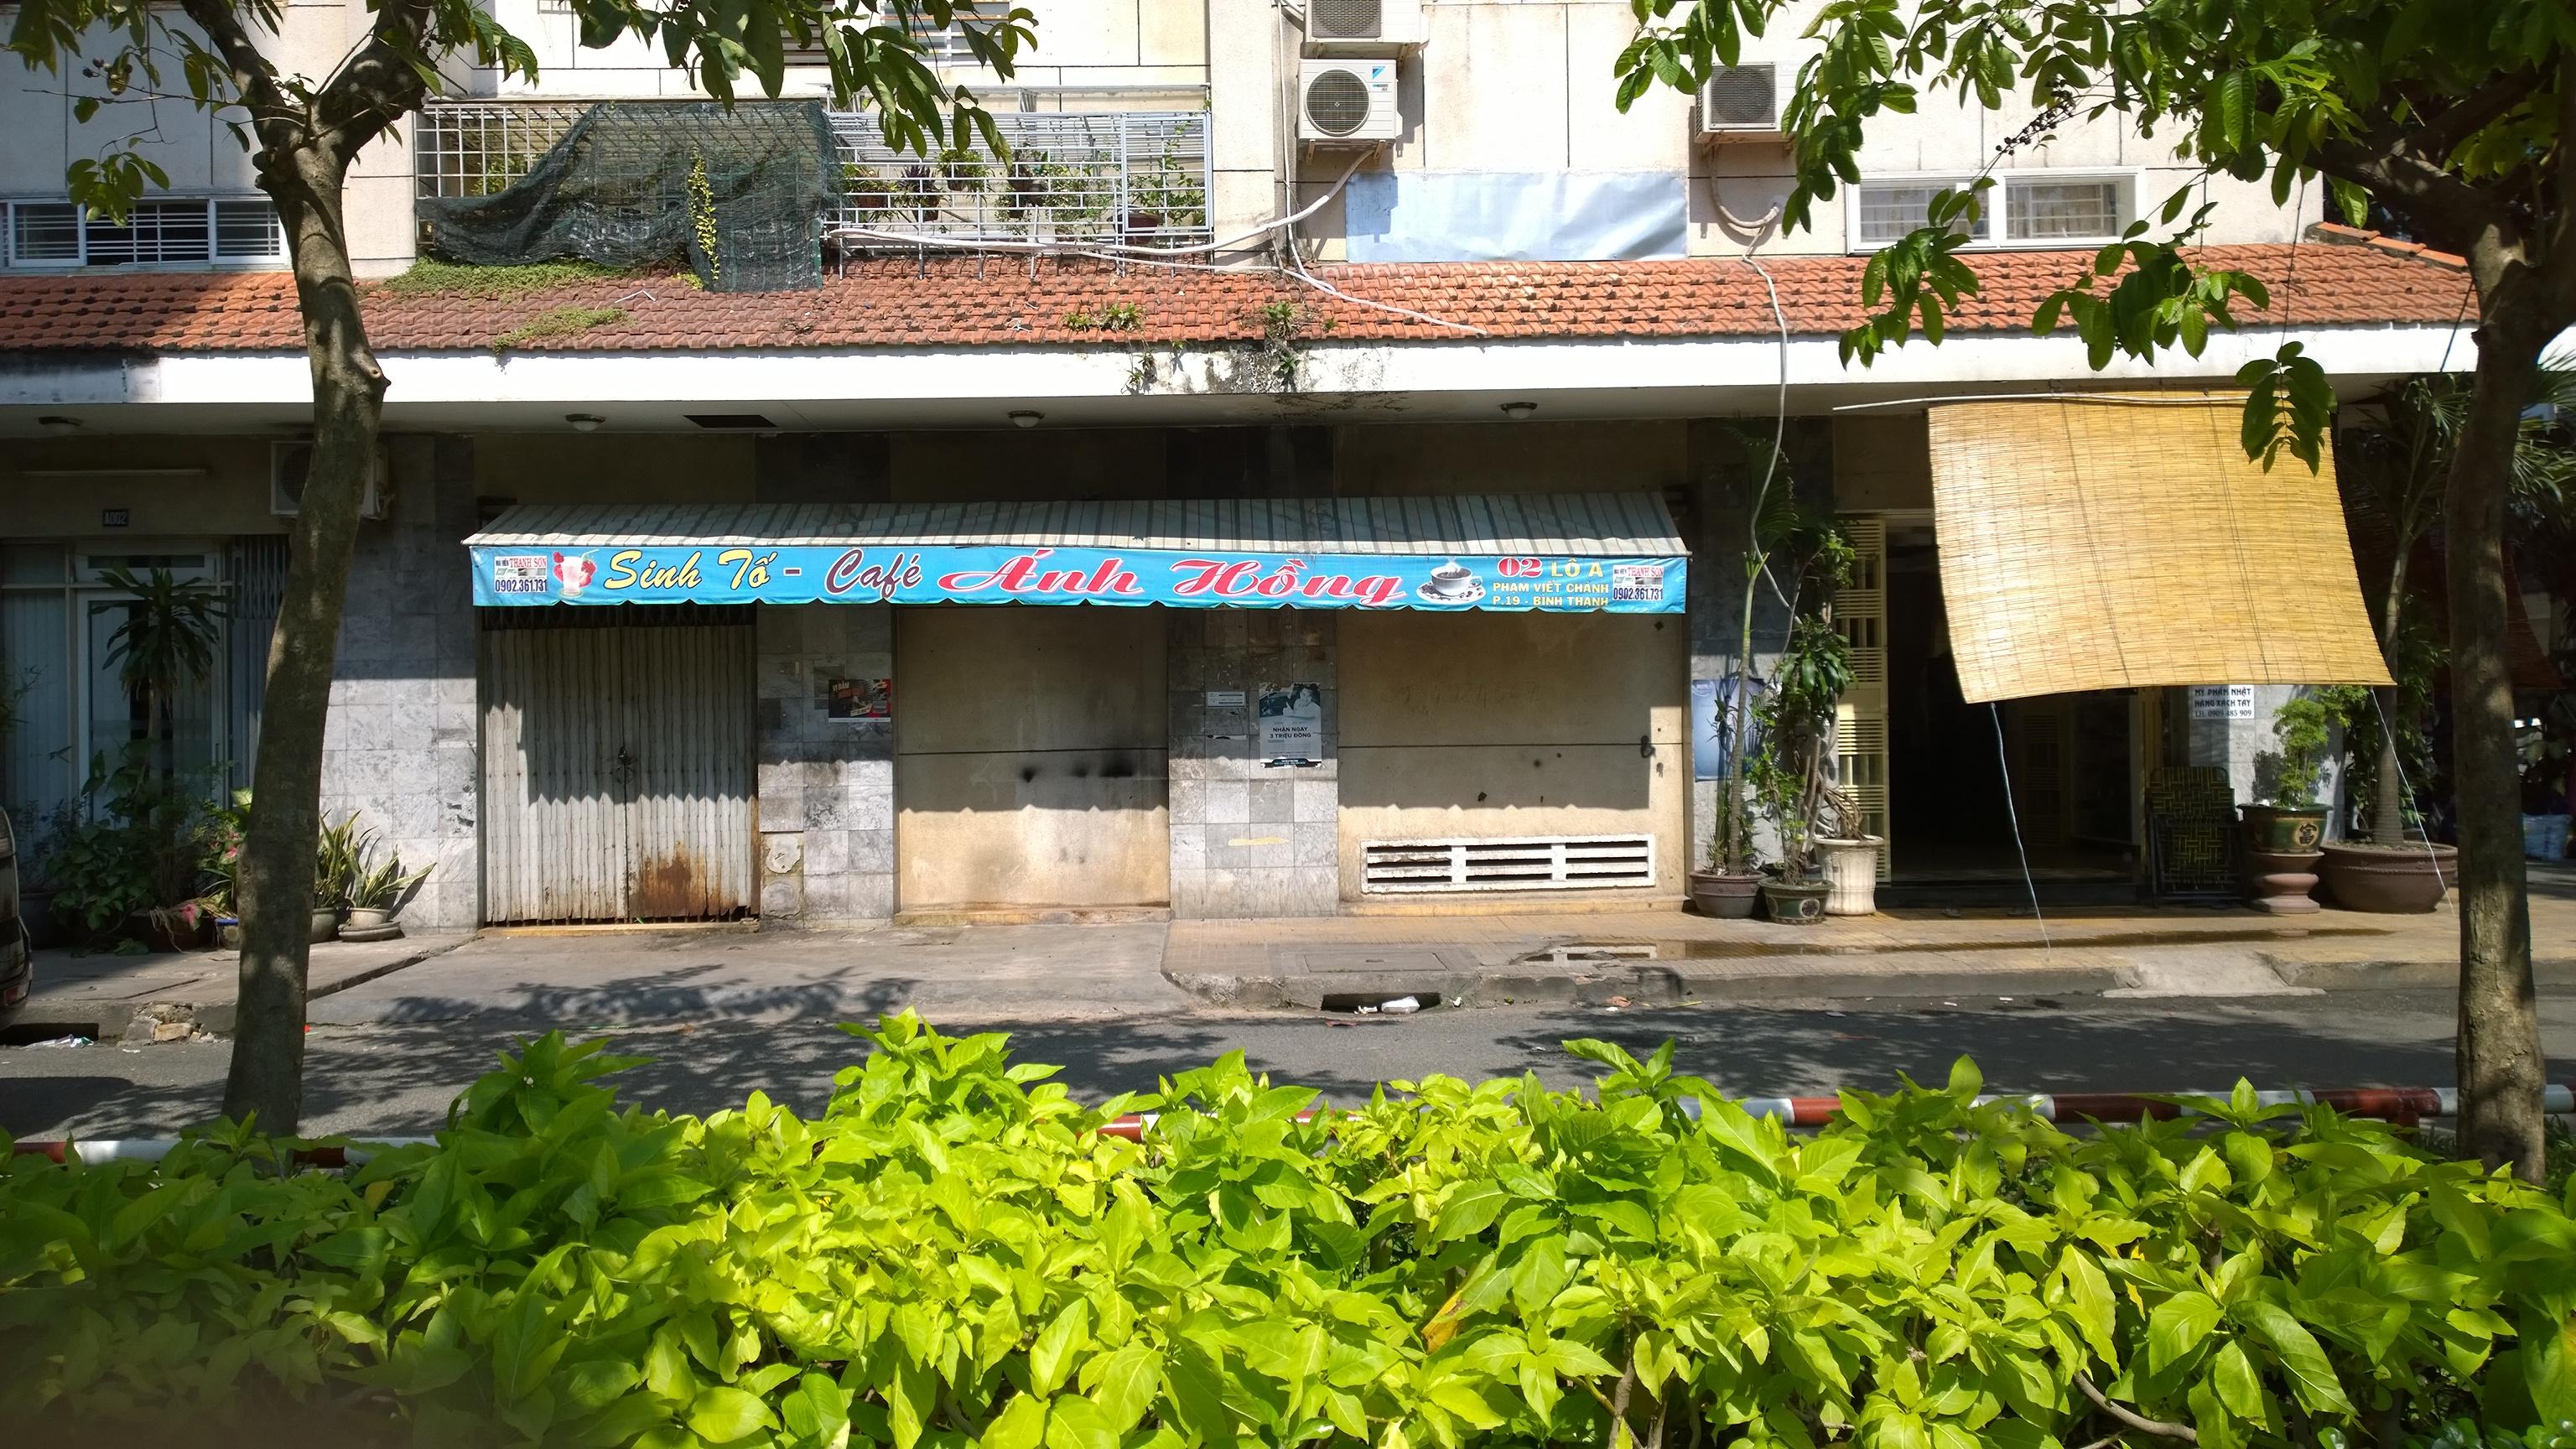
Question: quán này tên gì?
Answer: quán này tên ánh hồng